Space and Time (Doctor Who)

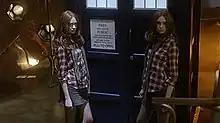
The TARDIS inside itself and two Amy Ponds. The effect was achieved by filming the sequence twice with actress Karen Gillan and her double, and then merging the two halves together so it was only Gillan.

"Space" and "Time" (later known simply as "Time, Part One" and "Two") are two mini-episodes of the British science fiction television series "Doctor Who". Written by the programme's head writer Steven Moffat and directed by Richard Senior, the mini-episodes were broadcast on 18 March 2011 as part of BBC One's Red Nose Day telethon for the charity Comic Relief.